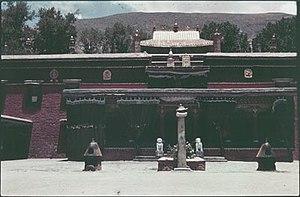
Nechung ou Nechung Chok est un monastère tibétain, siège de l'Oracle d'État du Tibet. Il est aussi parfois nommé Sungi Gyelpoi Tsenkar, littéralement « la Forteresse Démoniaque du Roi-Oracle ».